Turkish Energy, Nuclear and Mineral Research Agency

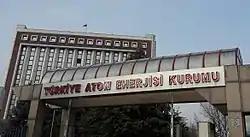
The former agency.

The Turkish Energy, Nuclear and Mineral Research Agency was formed from other agencies and the Turkish Atomic Energy Authority which was the official nuclear energy institution of Turkey. The headquarters is located in Ankara since 1956, the year it was founded. Among its objectives are high level of academic research in nuclear energy, development and implementation of peaceful nuclear tools.